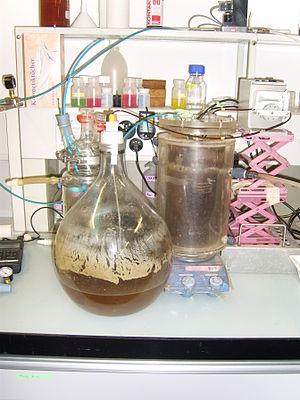
Le cycle de l'azote est un cycle biogéochimique qui décrit la succession des modifications subies par les différentes formes de l'azote neutre en formes réactives et vice-versa.